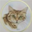
Label: cat